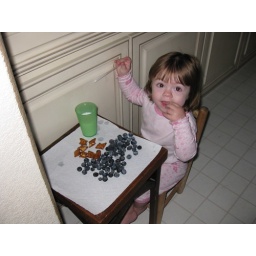
Eating at my snack table that Da made, in Uncle Kris's chair